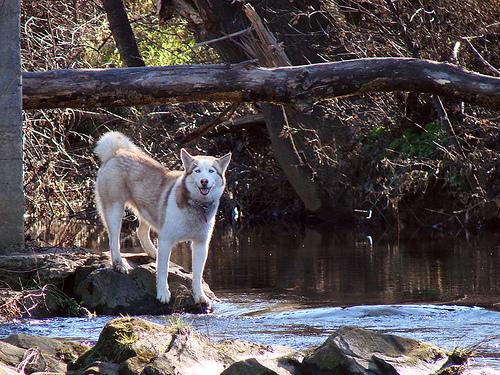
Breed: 232-n000083-Eskimo_dog